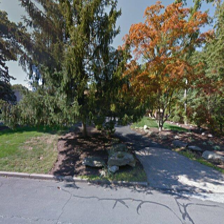
Label: streetView